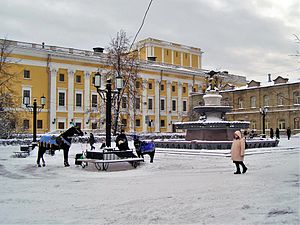
Tjeljabinsk / Historie / Befolkningsudvikling
Vinter i Tjeljabinsk
Tjeljabinsk er en by i Tjeljabinsk oblast, Urals føderale distrikt i Den Russiske Føderation, beliggende lige øst for Uralbjergene, ved bredden af floden Miass. Byen er det administrative center i oblasten, og har 1.202.371 indbyggere, hvilket gør Tjeljabinsk til den Russiske føderations syvende største by.